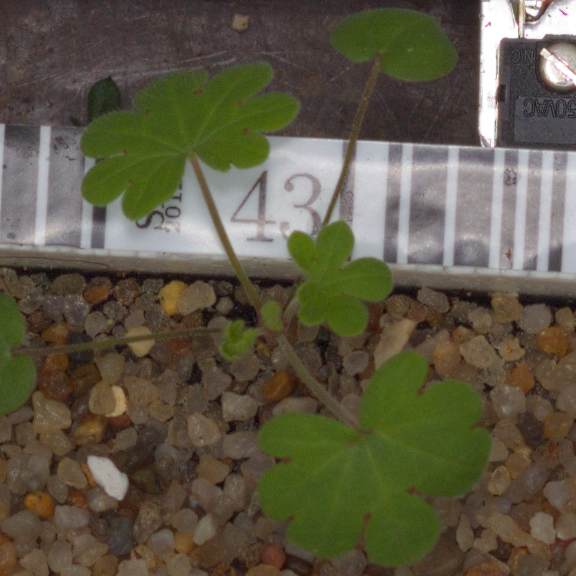
Label: smallflowered_cranesbill